History of the Galician language

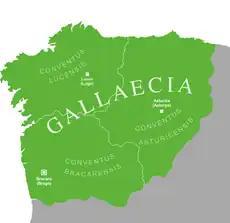
The Galician province under Diocletan.

The Romans arrived in Galicia in the second century BCE, although their conquest was not consolidated until the first century B.C.E., the process of "Romanization" began, which led to the incorporation of indigenous people to the language and the culture of the Roman conquerors. Latin became the language of the area, its assimilation was not an immediate process, but gradual, through the colonization of the Roman citizens and the cultural and administrative advantages of Roman citizenship and distribution of land, among other factors.